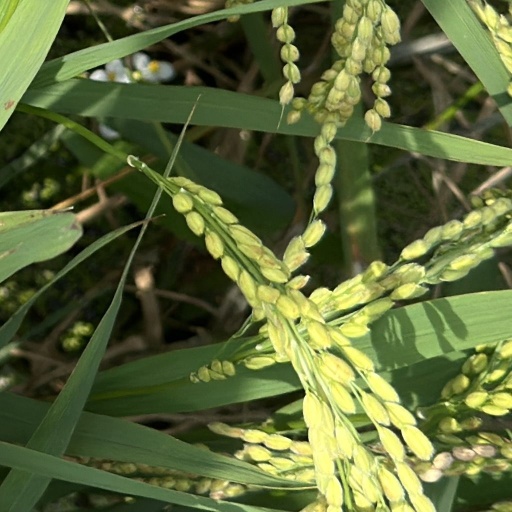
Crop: rice